Georg von Peuerbach

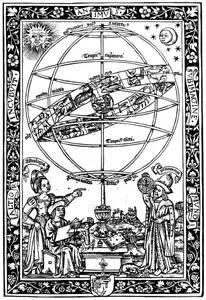
Georg von Peuerbach: "Theoricarum novarum planetarum testus", Paris 1515

Georg von Peuerbach (also Purbach, Peurbach; ; 30 May 1423 – 8 April 1461) was an Austrian astronomer, poet, mathematician and instrument maker, best known for his streamlined presentation of Ptolemaic astronomy in the "Theoricae Novae Planetarum." Peuerbach was instrumental in making astronomy, mathematics and literature simple and accessible for Europeans during the Renaissance and beyond.